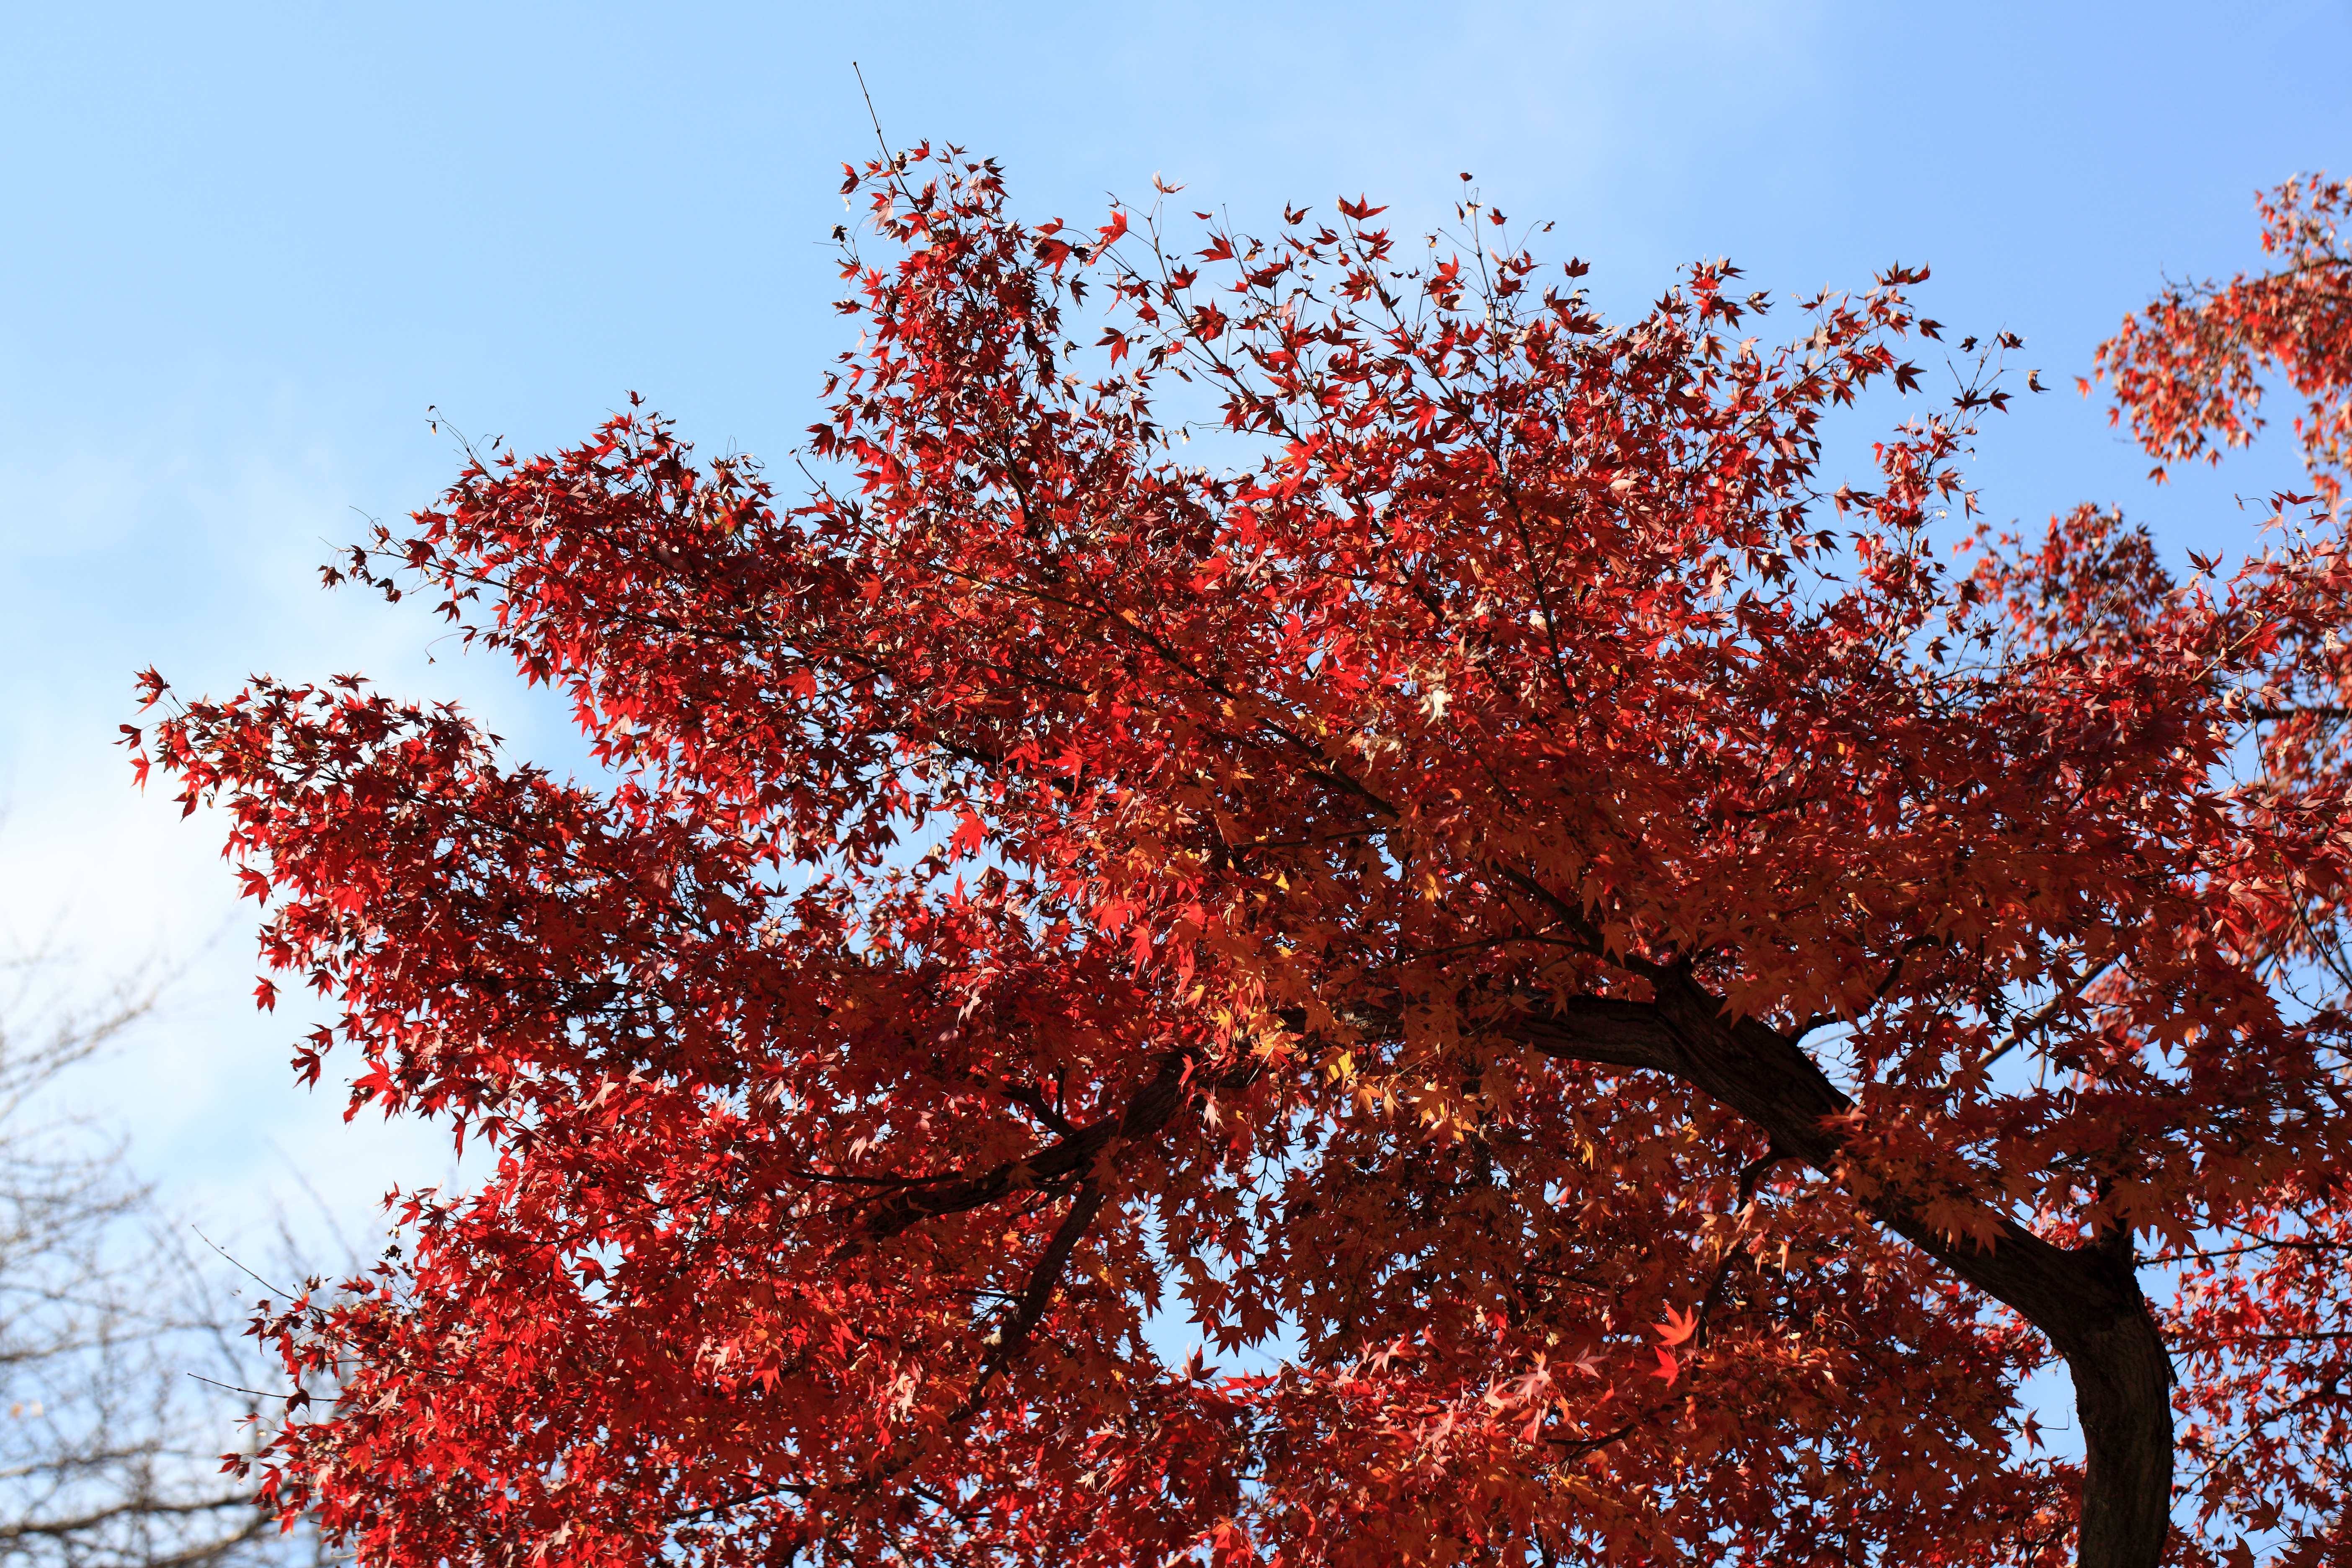
tree, branch, plant, sky, leaf, flower, high, red, autumn, season, maple tree, temple, 5d, hires, markii, hi, res, resolution, chiba, matsudo, hondoji, flowering plant, woody plant, land plant